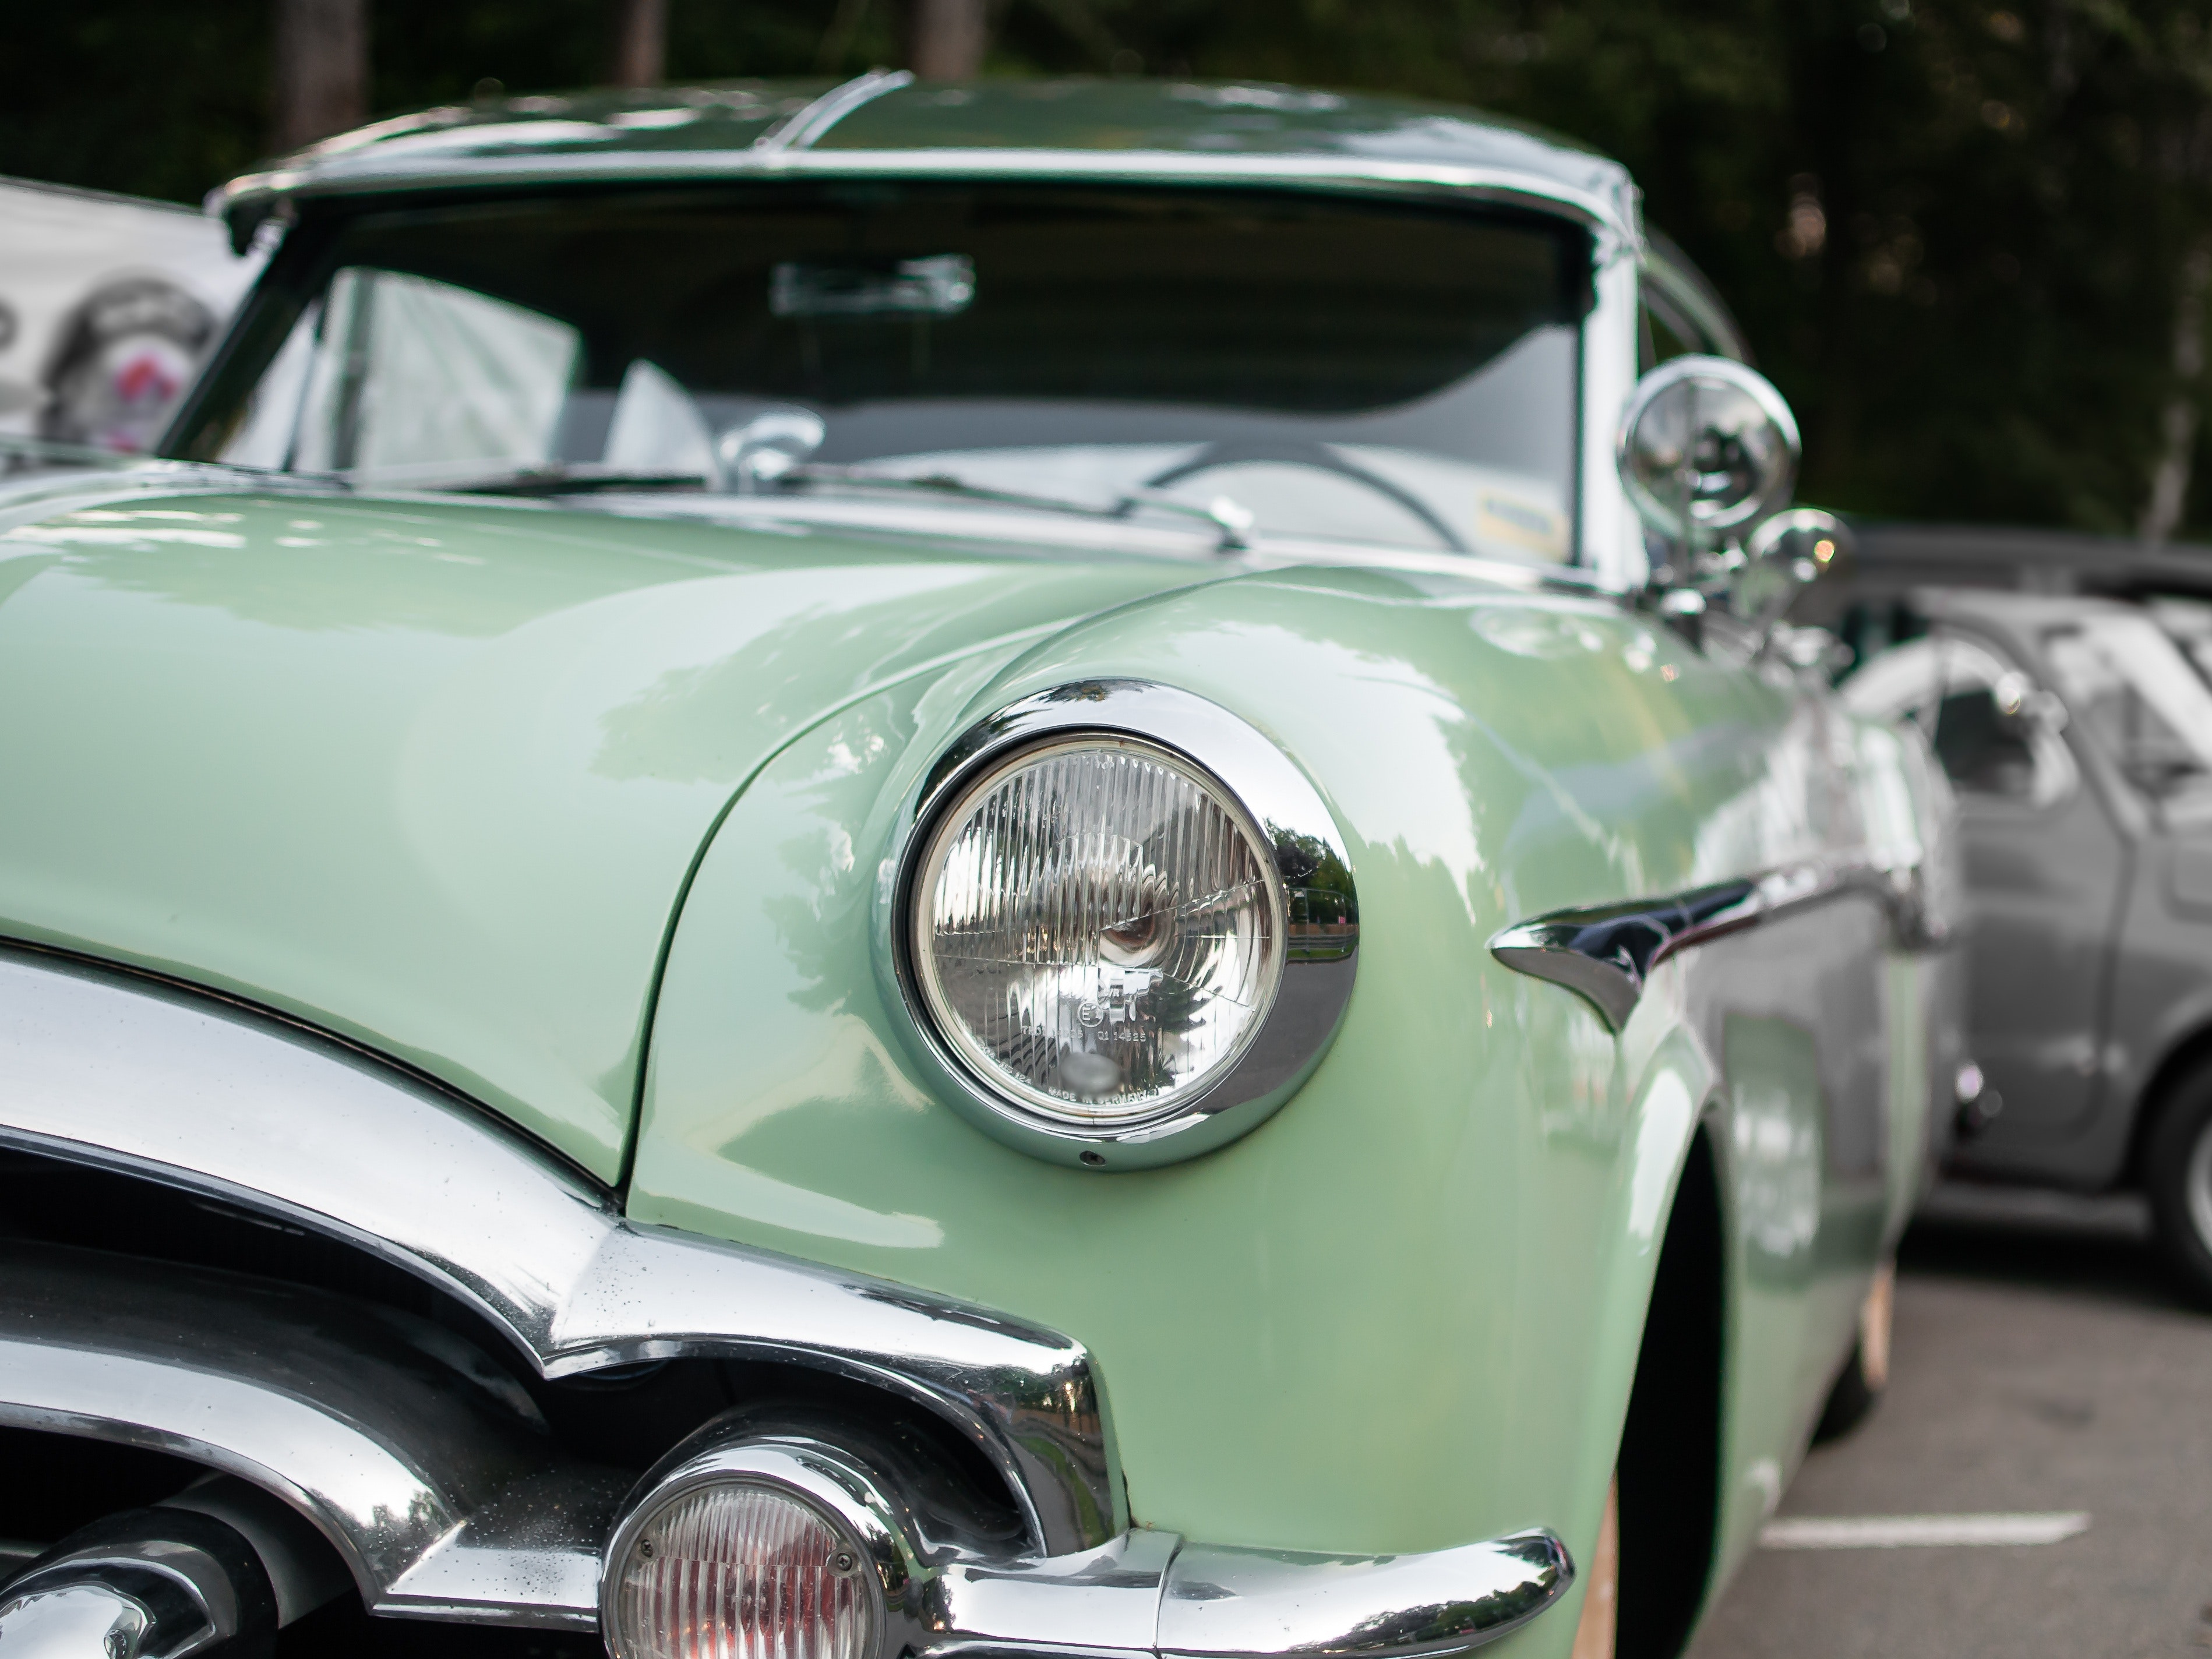
land vehicle, vehicle, car, motor vehicle, classic car, classic, antique car, coupe, vintage car, sedan, compact car, convertible